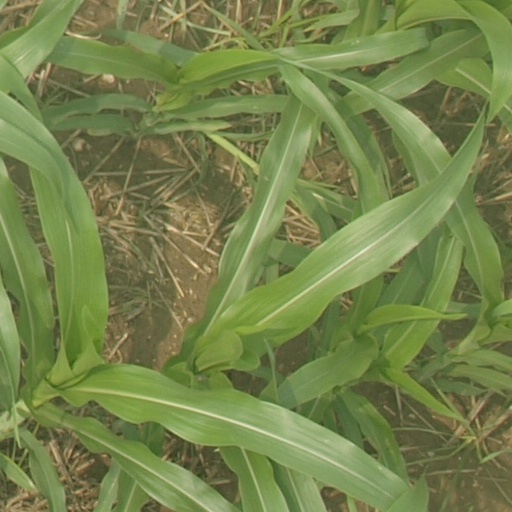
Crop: maize; corn